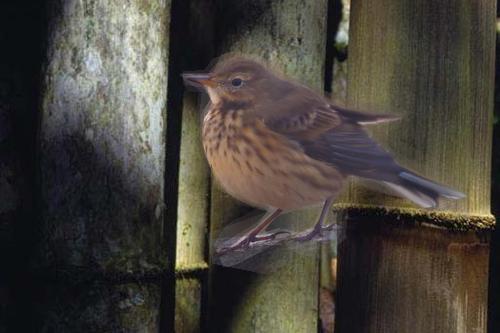
Bird species: American_Pipit
Bird type: landbird
Background: land